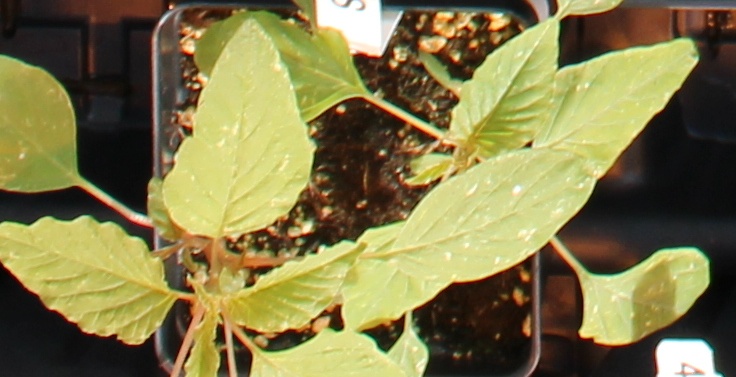
Label: Palmer Amaranth